Vobasine

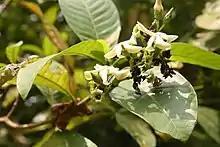
"Voacanga africana", a source of vobasine

Vobasine is found commonly in the genera "Tabernaemontana" and "Voacanga", including the species "Ervatamia hirta", Tabernaemontana elegans, "Tabernaemontana divaricata" and "Voacanga africana".